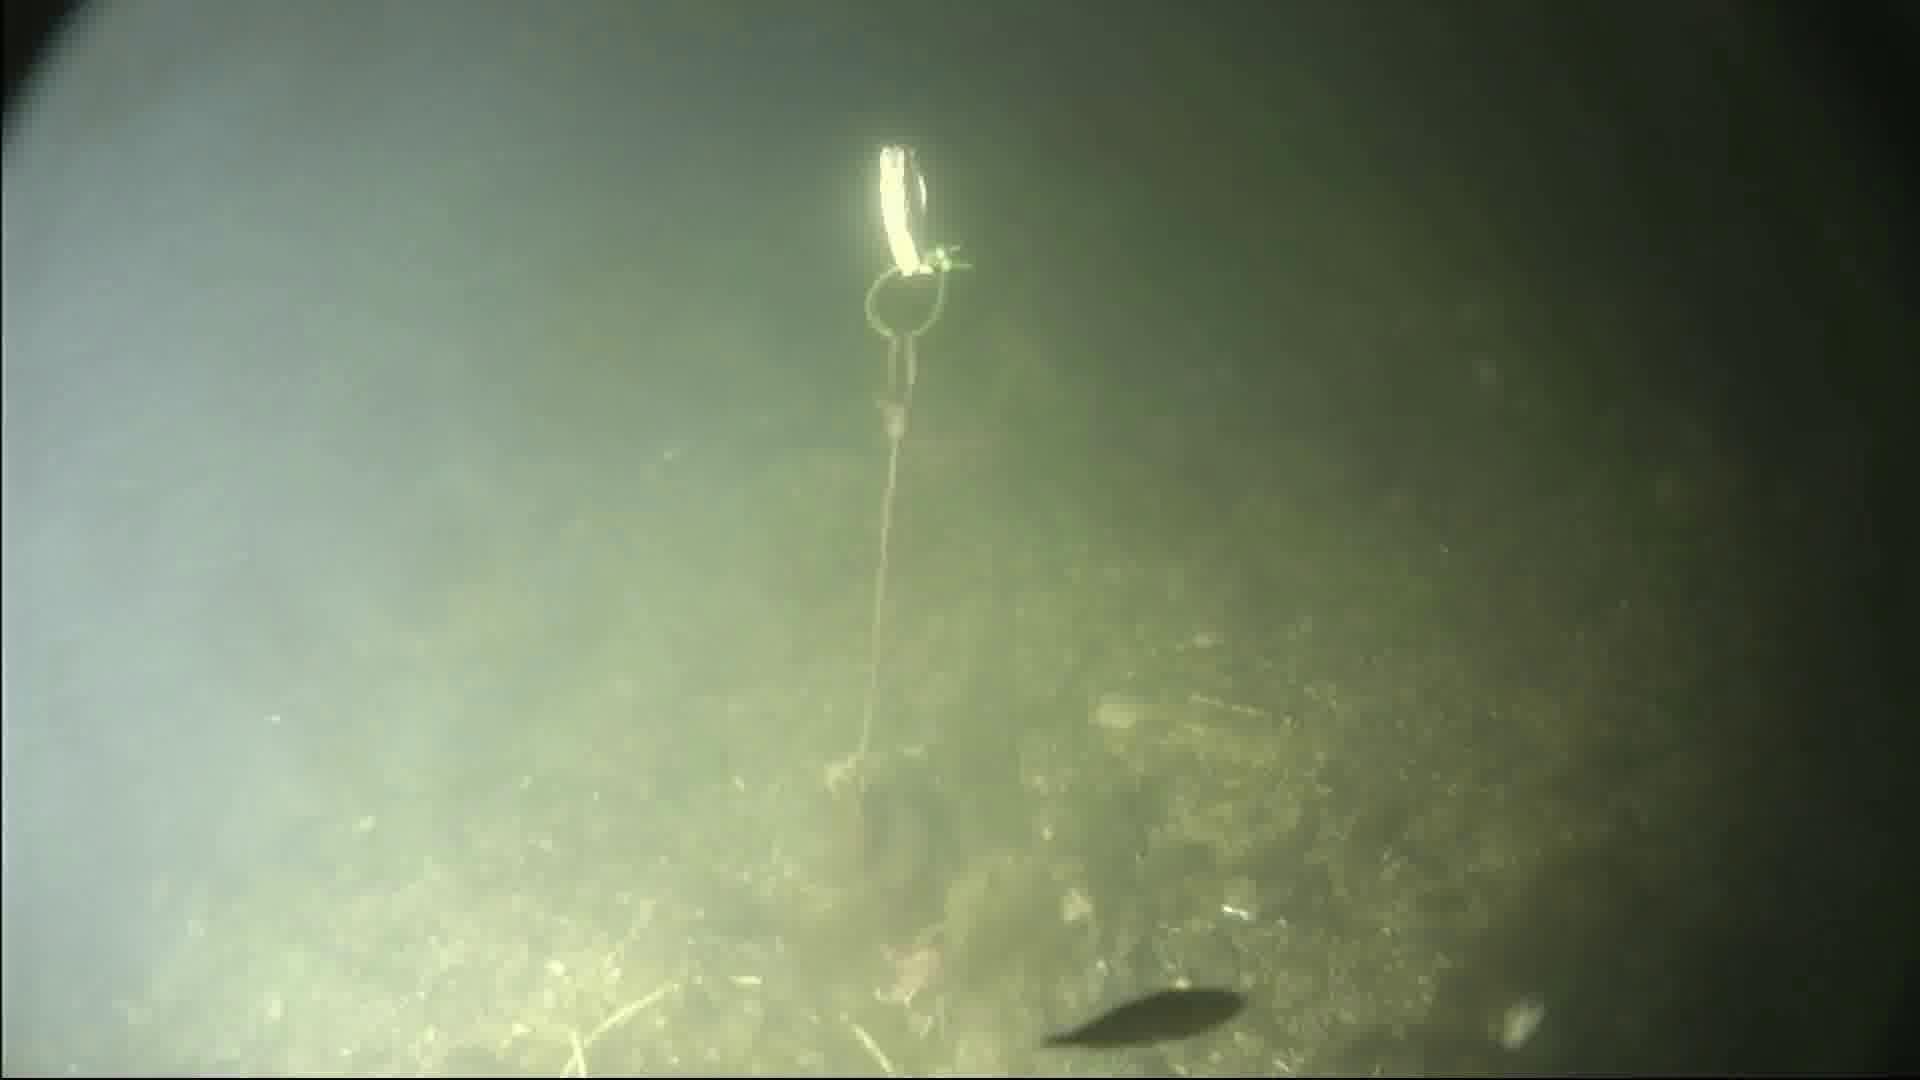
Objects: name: starfish
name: small_fish